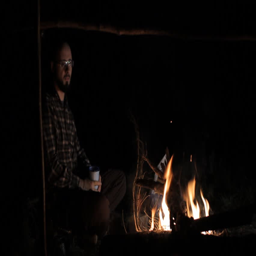
man puts wood on the fire at night